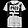
Label: T - shirt / top